City Hall MRT station

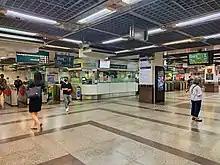
People walking at the station concourse level, with faregates that separate the paid and unpaid areas.

Train services commenced on 12 December 1987 when the line extension to Outram Park station was completed. The station was part of a route that ran continuously from Yishun station in the north to Lakeside station in the west. From 28 October 1989, it serves as the interchange station for both the East–West (EWL) and North–South (NSL) lines with the split of MRT operations. Prime Minister Lee Kuan Yew held an official inauguration ceremony for the MRT system at Raffles City on 12 March 1988 before he took a train ride from this station to Queenstown station.